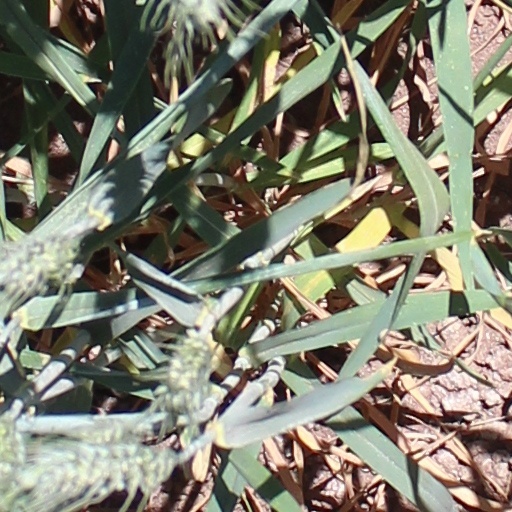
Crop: wheat